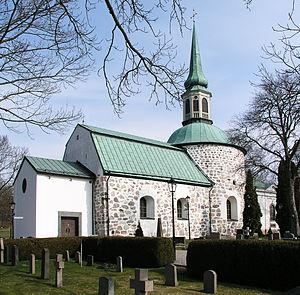
L'histoire architecturale de Stockholm remonte au tout début du XIIIᵉ siècle. D'après certaines sources, il est possible qu'une tour défensive ait été édifiée sur l'île de Stadsholmen aux environs de l'an 1200, voire à la fin du XIIᵉ siècle.
L'église de Bromma est une église située à Bromma dans la banlieue nord-ouest de Stockholm. Construite à la fin du XIIᵉ siècle, elle est l'un des plus anciens monuments de la capitale suédoise.